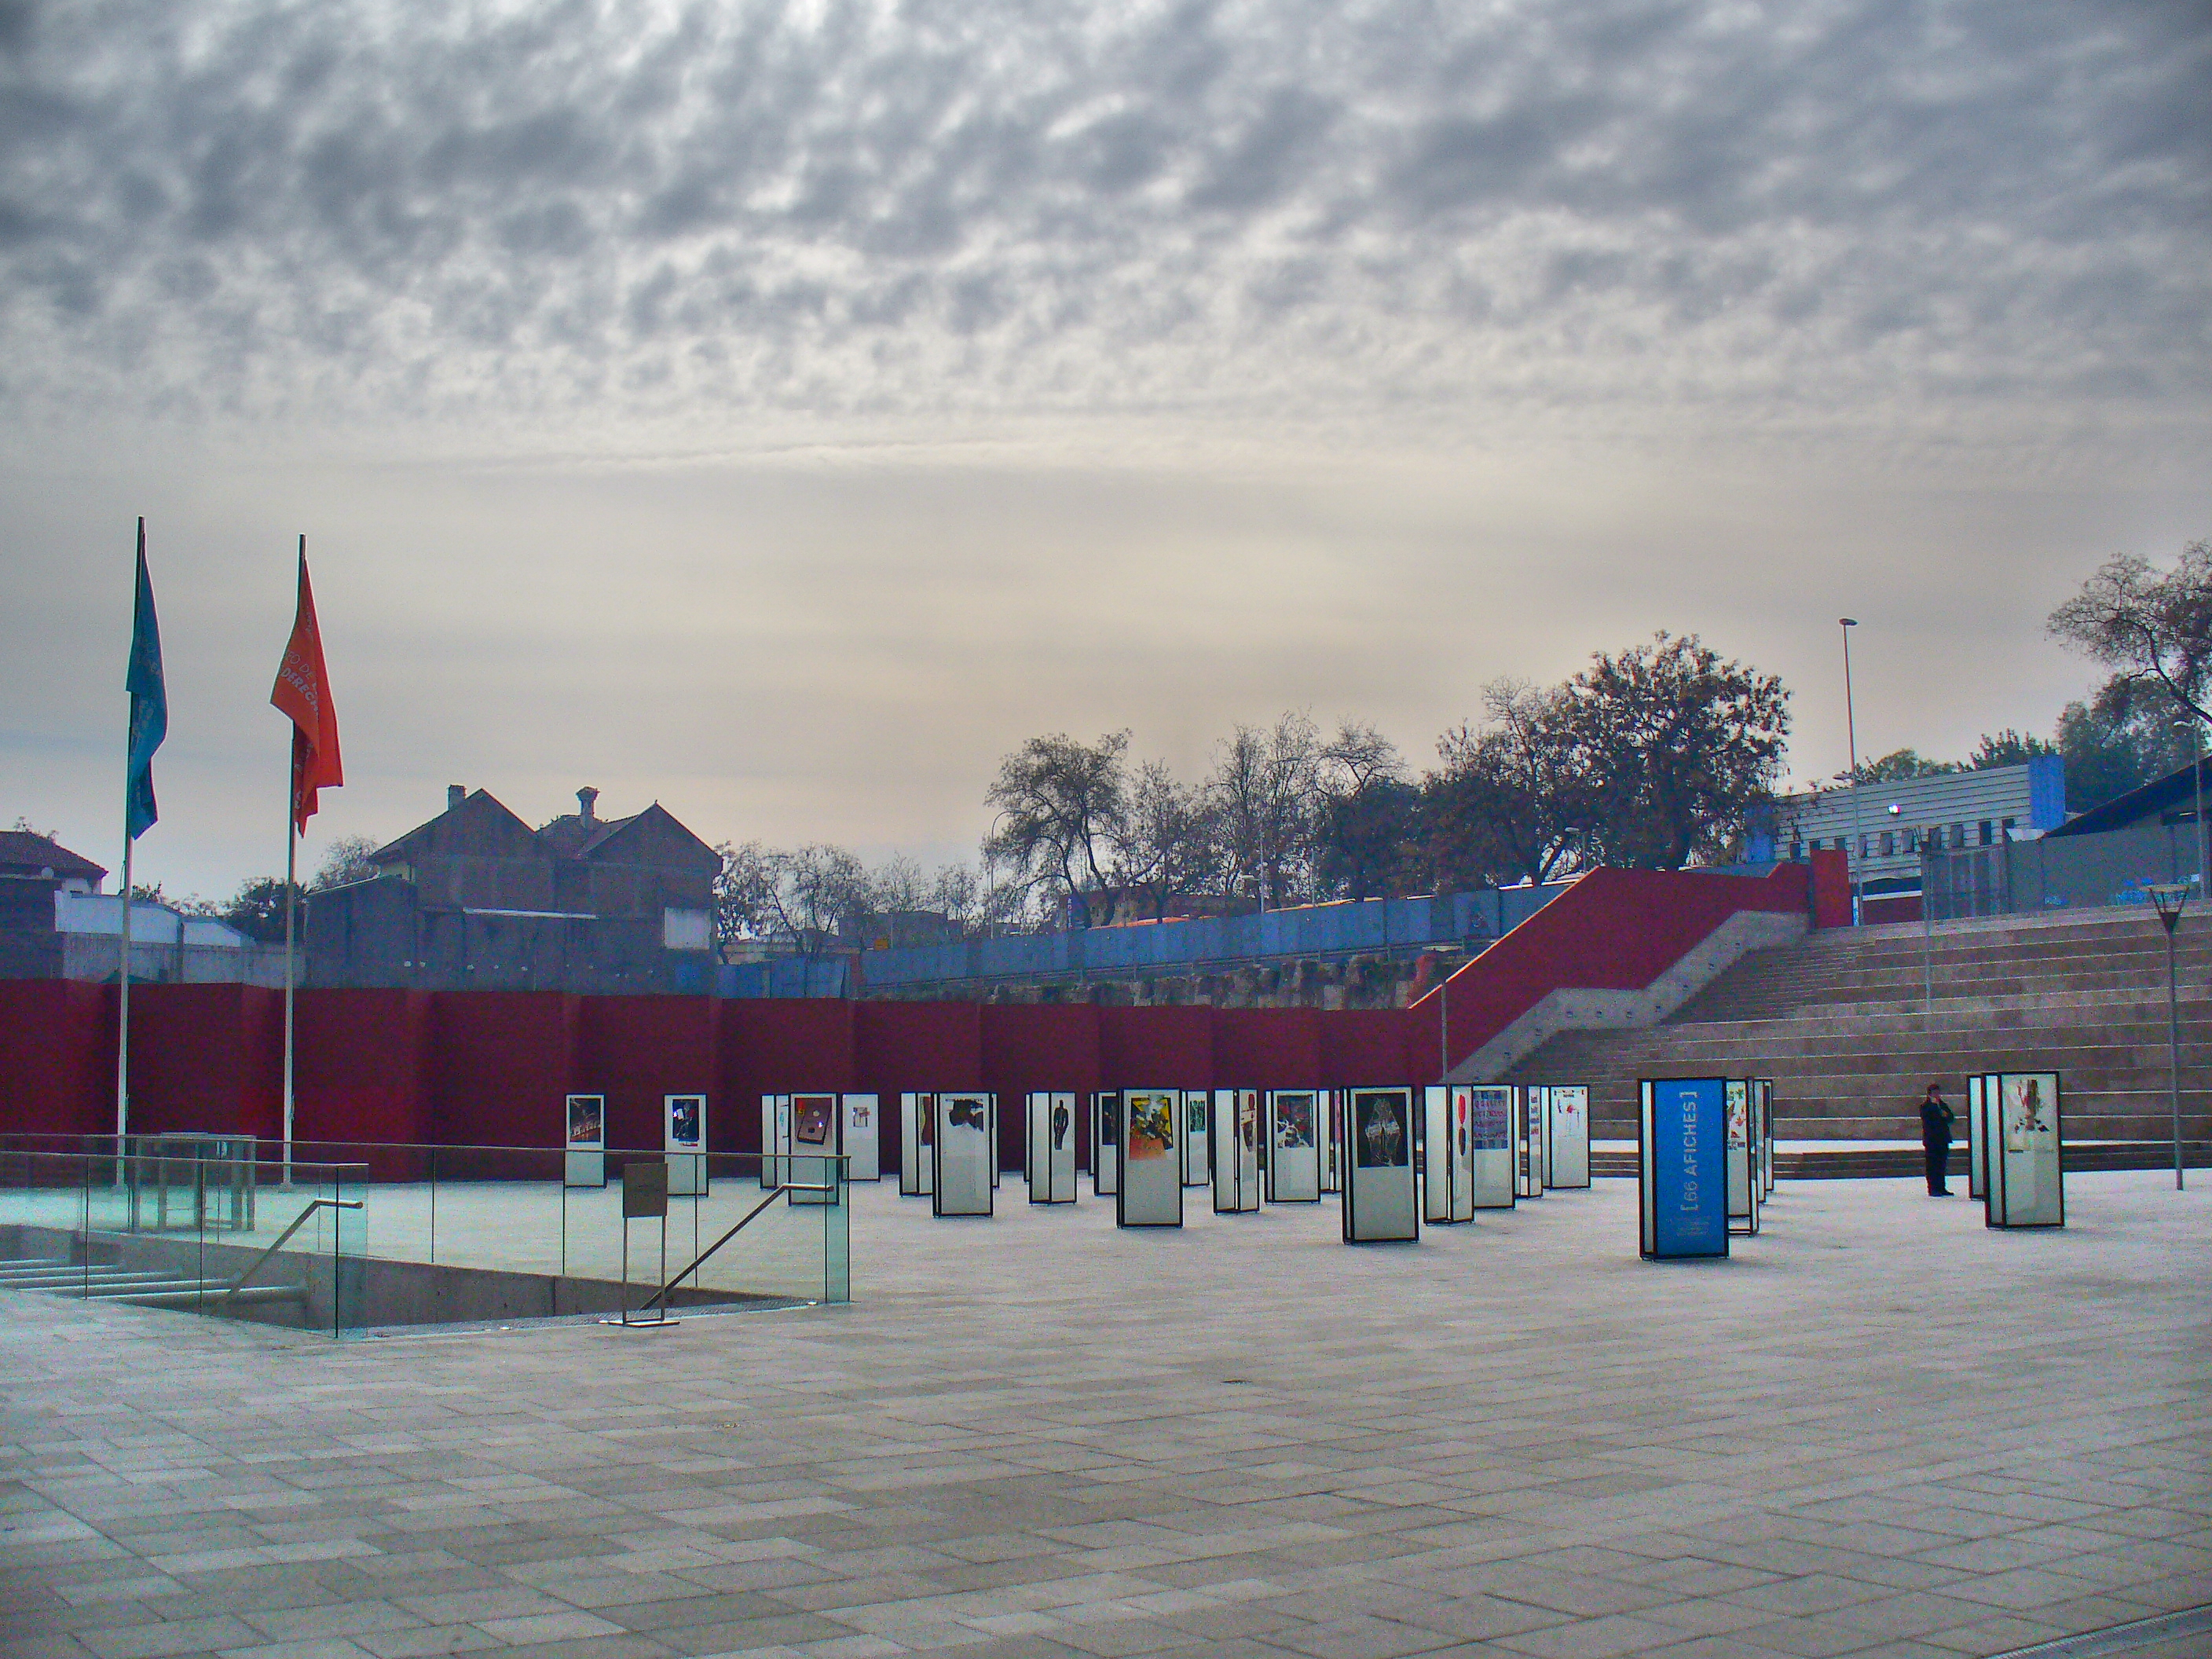
beach, sea, snow, winter, boardwalk, pier, walkway, vacation, evening, vehicle, museum, human, stadium, chile, courtyard, memories, museo, humanrights, exhibit, lumix, panasonic, santiago, memorias, fotor, derechoshumanos, sport venue